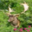
Label: deer